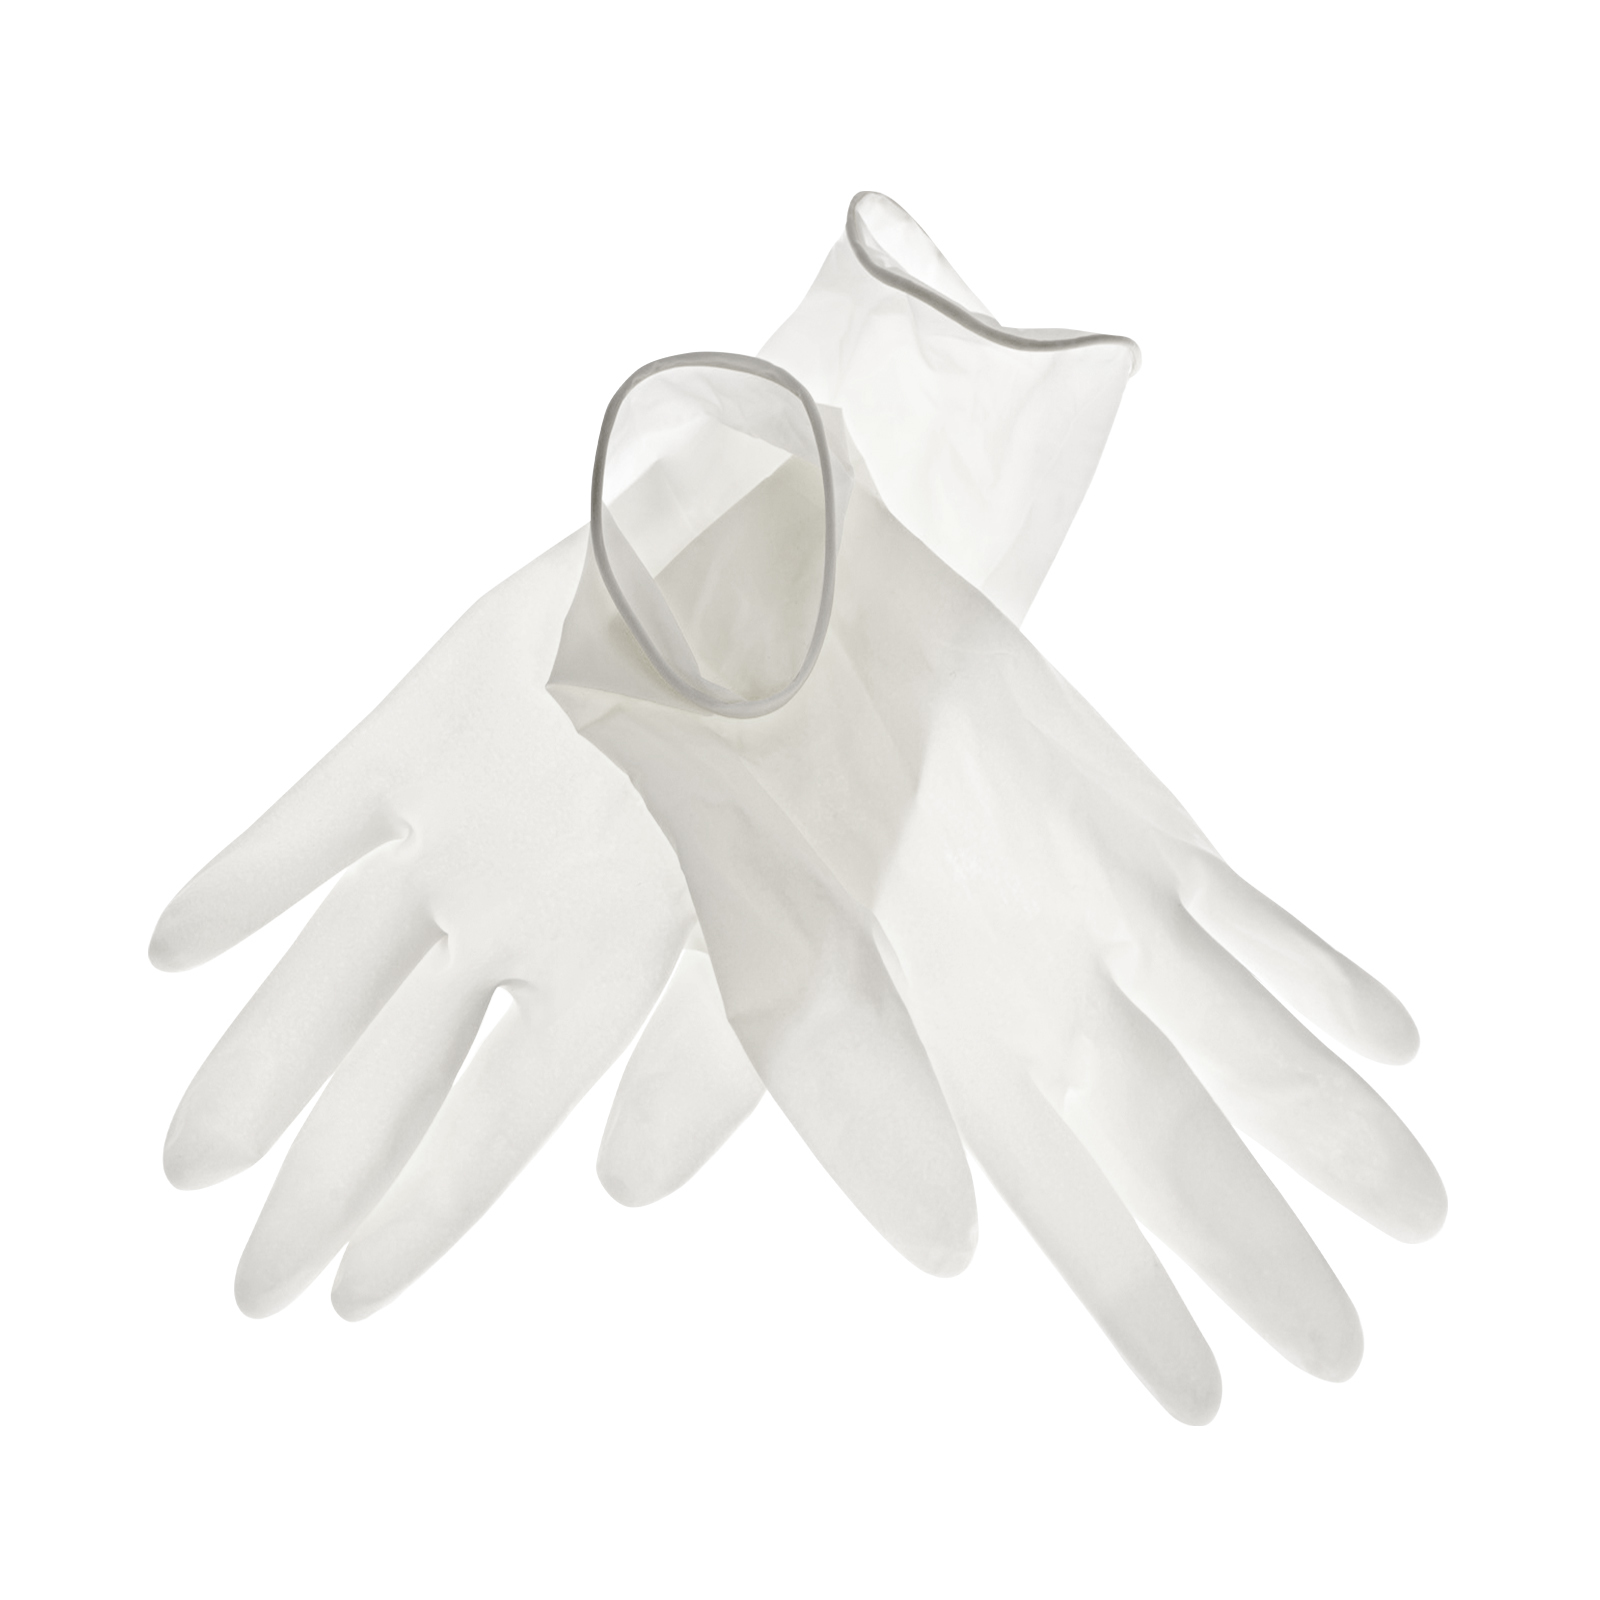
Label: trash